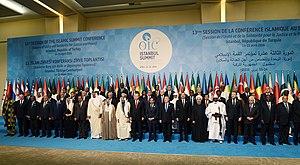
Photo de famille de 13. Session de la Conférence Islamique au Sommet à Istanbul, Turquie.
L’Organisation de la coopération islamique, en arabe : منظمة التعاون الإسلامي, en anglais : Organisation of Islamic Cooperation, appelée jusqu'en 2011 Organisation de la conférence islamique, est une organisation intergouvernementale créée le 25 septembre 1969. Son siège se situe à Djeddah en Arabie saoudite et elle possède une délégation permanente aux Nations unies.